Victoria Harbour

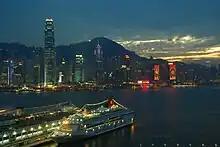
Hong Kong Ocean Terminal in December 2008

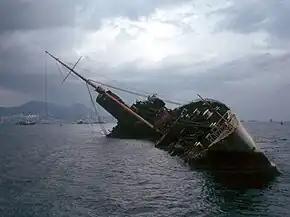
The ocean liner RMS "Queen Elizabeth" caught fire and capsized in Victoria Harbour in 1972.

Victoria Harbour covered an area of about in 2004. The eastern boundary is generally considered to be the line formed between the westernmost extremity of Siu Chau Wan (小酒灣) and A Kung Ngam. The western boundary is generally considered to consist of a line drawn from the westernmost point of Hong Kong Island to the westernmost point of Green Island, thence a straight line drawn from the westernmost point of Green Island to the southeasternmost point of Tsing Yi, thence along the eastern and northern coastal lines of Tsing Yi to its westernmost extremity, and thence a straight line drawn true north towards the mainland.